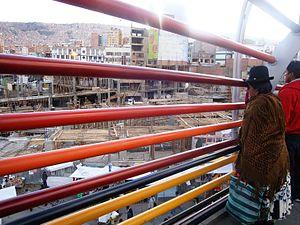
La passerelle Pérez Velasco est une borne urbaine qui relie deux zones du Casque Urbain Central dans la ville de La Paz. Elle se trouve sur l'avenue Ismael Montes et relie les voies piétonnes Rue Evaristo Vallée, Commerce et Pichincha.